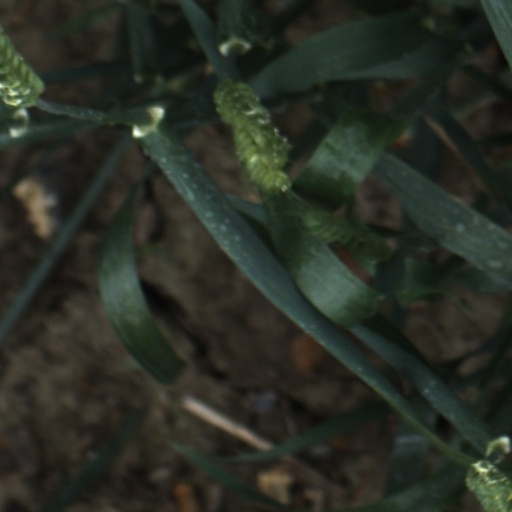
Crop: wheat